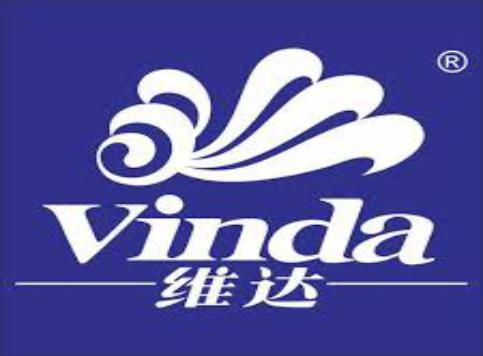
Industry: Necessities